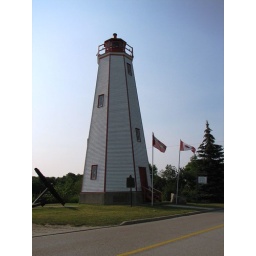
Built in 1840, is the oldest wooden lighthouse in Canada